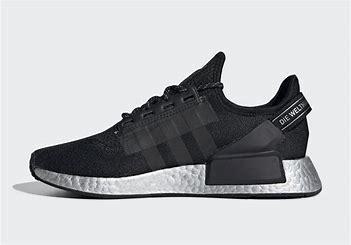
Brand: Adidas
Model: NMD_R1 V2